Cooper Mark III

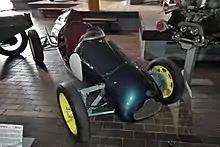
1949 Cooper 500 Mk.III

The Cooper Mark III is a Formula Three open-wheel racing car designed and developed by the Cooper Car Company in Surbiton, Surrey, England, and built in 1949. It was the successor to the Mk.II, and was offered in two versions. The first option was the T7 (Type 7); which was powered by a powered by a JA Prestwich Industries (JAP) 4B Speedway single-cylinder OHV motorcycle engine. The second option was the T9 (Type 9); which featured a longer chassis, with an elongated wheelbase, and used a larger and more powerful JA Prestwich Industries (JAP) V-twin motorcycle engine. For the first time ever, a ZF limited slip differential was also offered as an optional extra for customers.